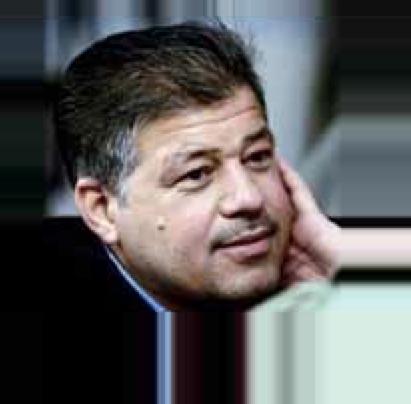
Age: 39